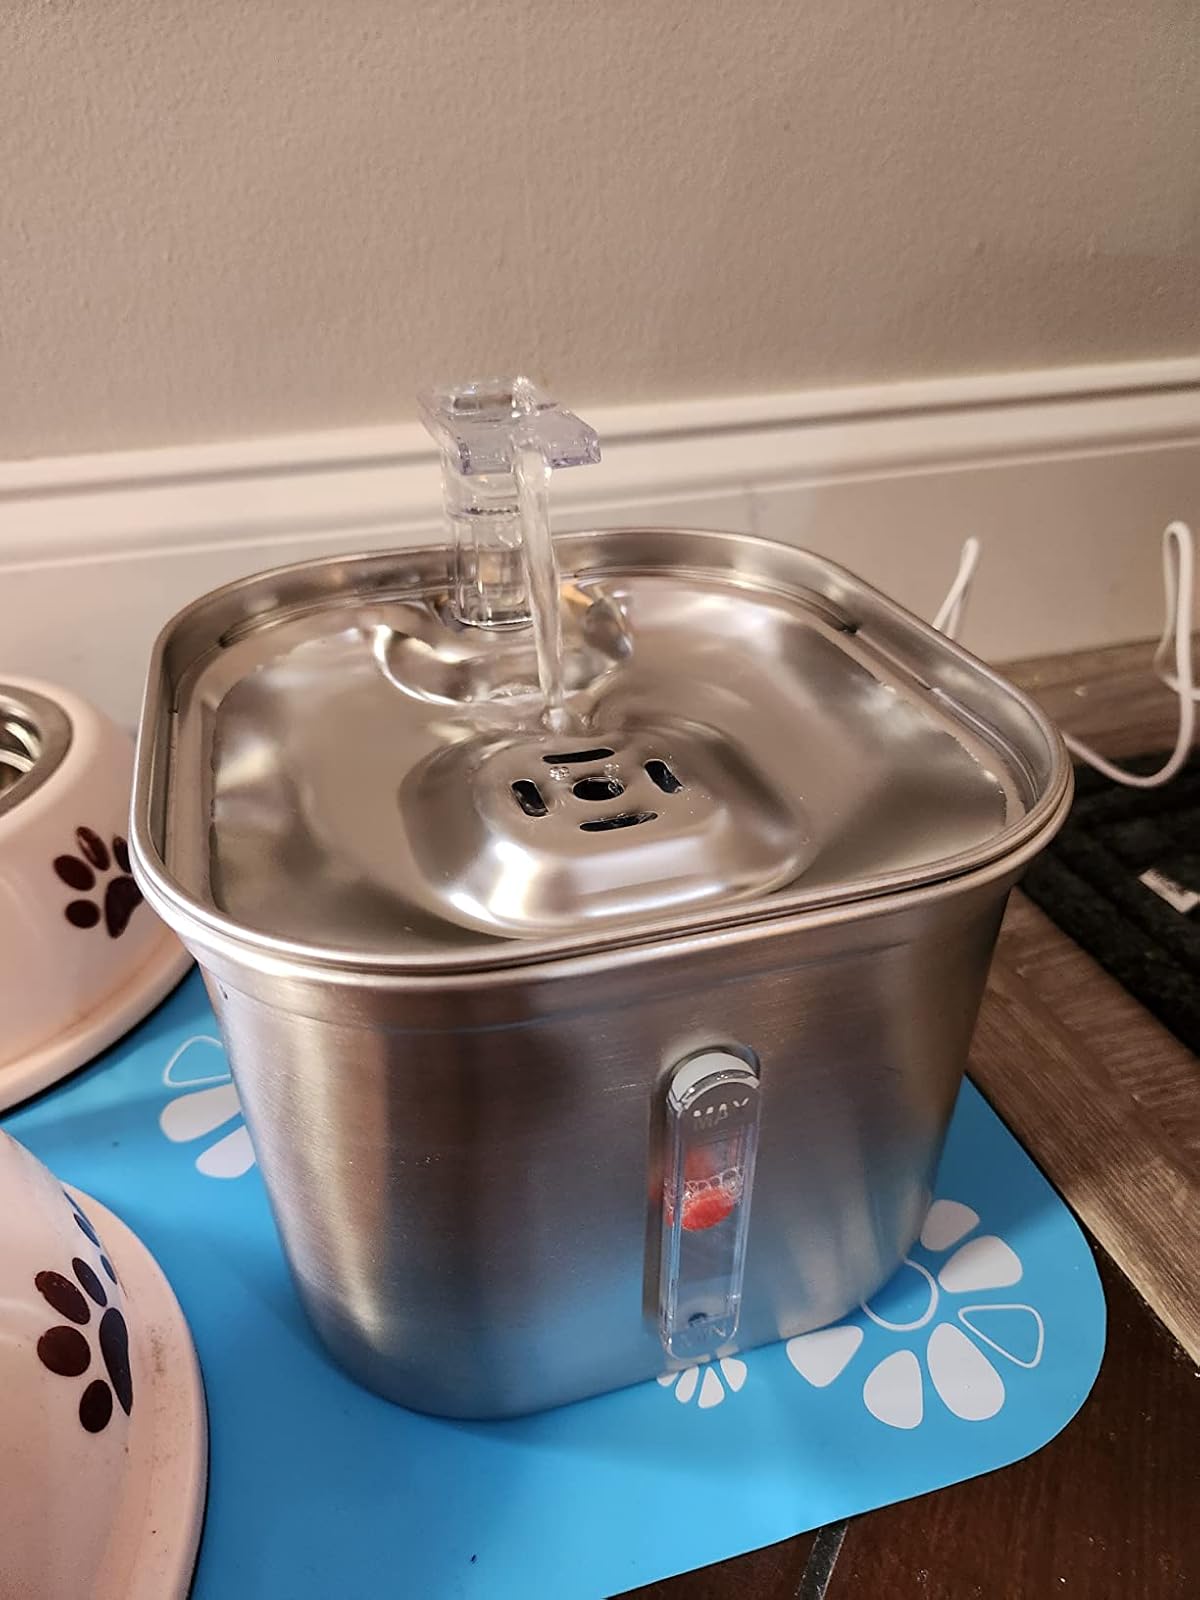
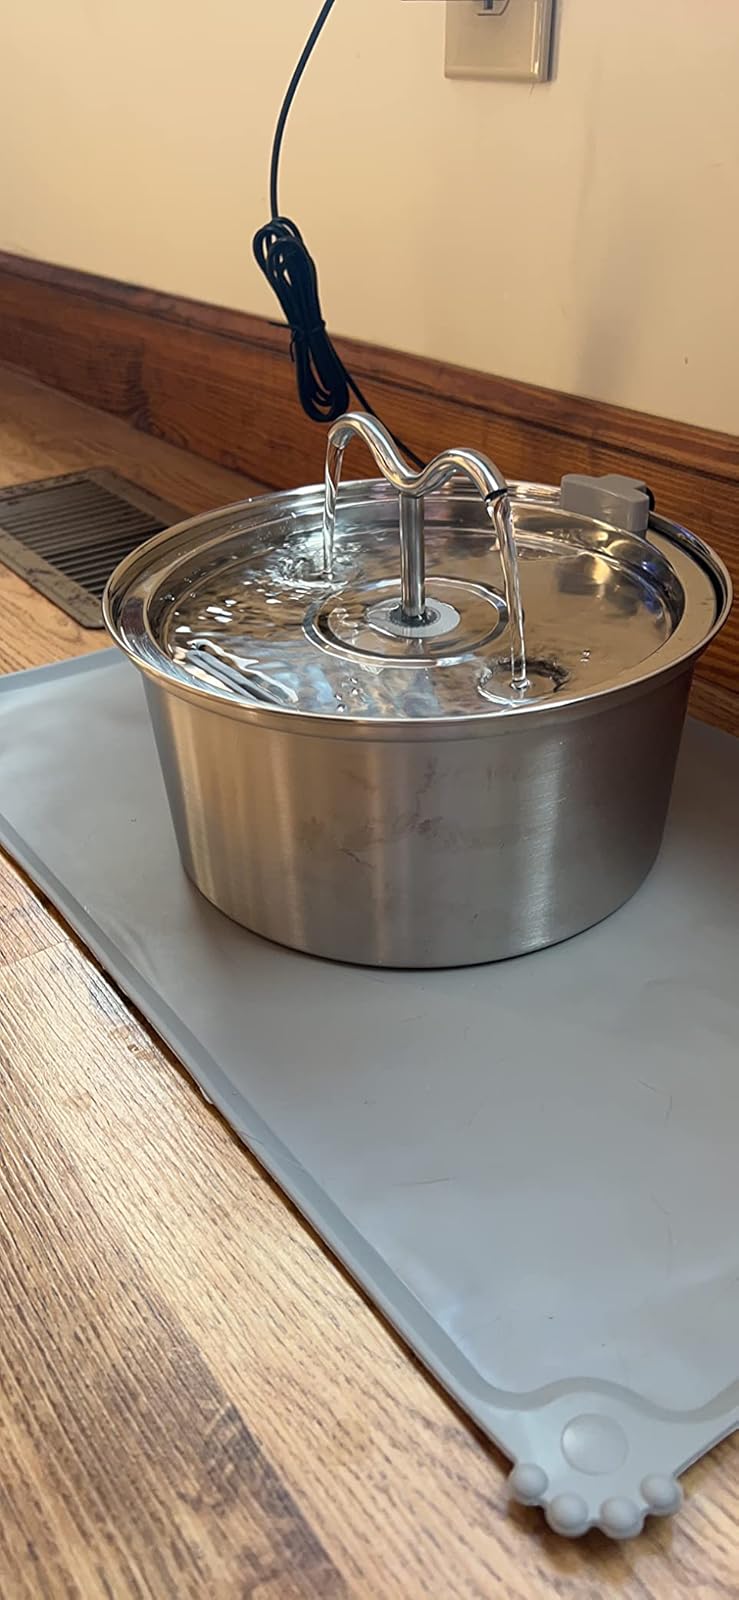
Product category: items_bowl
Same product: no